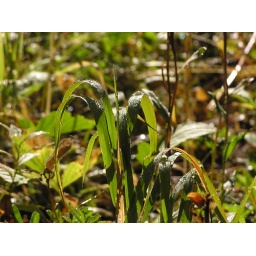
We got wetter walking through the dewy grass on Monday than we did in the rain the day before